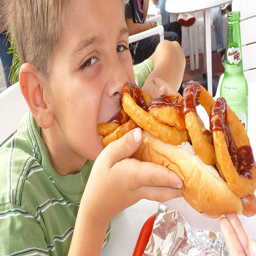
A young boy is enjoying his foot long chili dog.
A boy biting into a hot dog with onion rings on a bun.
A boy is eating a sandwich with onion rings.
A young boy eating a hot dog covered in onion rings.
Child eating hotdog with onion rings and ketchup.